Scream queen

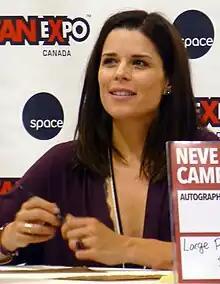
Neve Campbell of "Scream" fame.

During the 1990s, Debbie Rochon starred in dozens of Troma Production horror films and was voted by "Draculina" magazine as its "Scream Queen of the Decade". Sheryl Lee played murder victims Laura Palmer and Maddy Ferguson in the TV series "Twin Peaks" (1990–91) and spin-off film "" (1992) and has been described as a "scream queen", in particular for scenes in the otherworldly Black Lodge.